Oliver Mowat

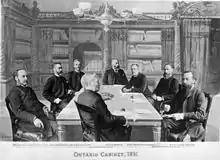
With the Ontario Cabinet in 1891. Clockwise starting at centre foreground: O. Mowat, A. S. Hardy, J. M. Gibson, R. Harcourt, E.H. Bronson, J. Dryden, G. W. Ross and C. F. Fraser.

The boundary between Ontario and Manitoba became a hotly contested matter, with the federal government attempting to extend Manitoba's jurisdiction eastward to the Great Lakes, into the areas that Ontario claimed. In 1882, Premier Mowat threatened to pull Ontario from Confederation over the issue. Mowat sent police into the disputed territory to assert Ontario's claims, while Manitoba (at the behest of the national government) did the same. The Judicial Committee of the Privy Council in Britain, serving as Canada's highest appeal court, repeatedly issued rulings taking the side of provincial rights. These decisions would to some extent neutralize the power of the central government, creating a more decentralized federation. John Ibbitson writes that by 1914: